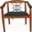
Label: chair